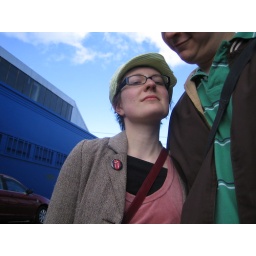
Only recorded photo of blue sky in Melbourne